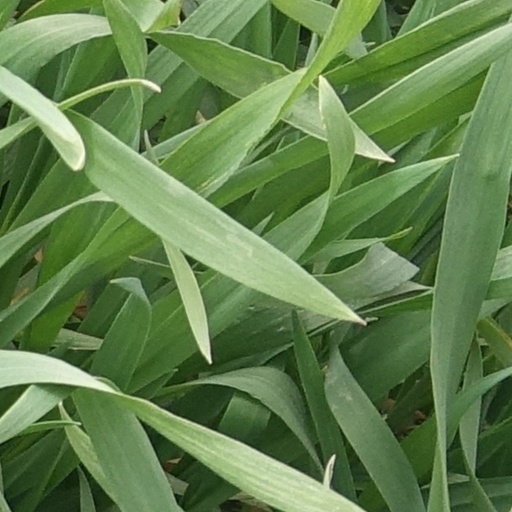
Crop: wheat